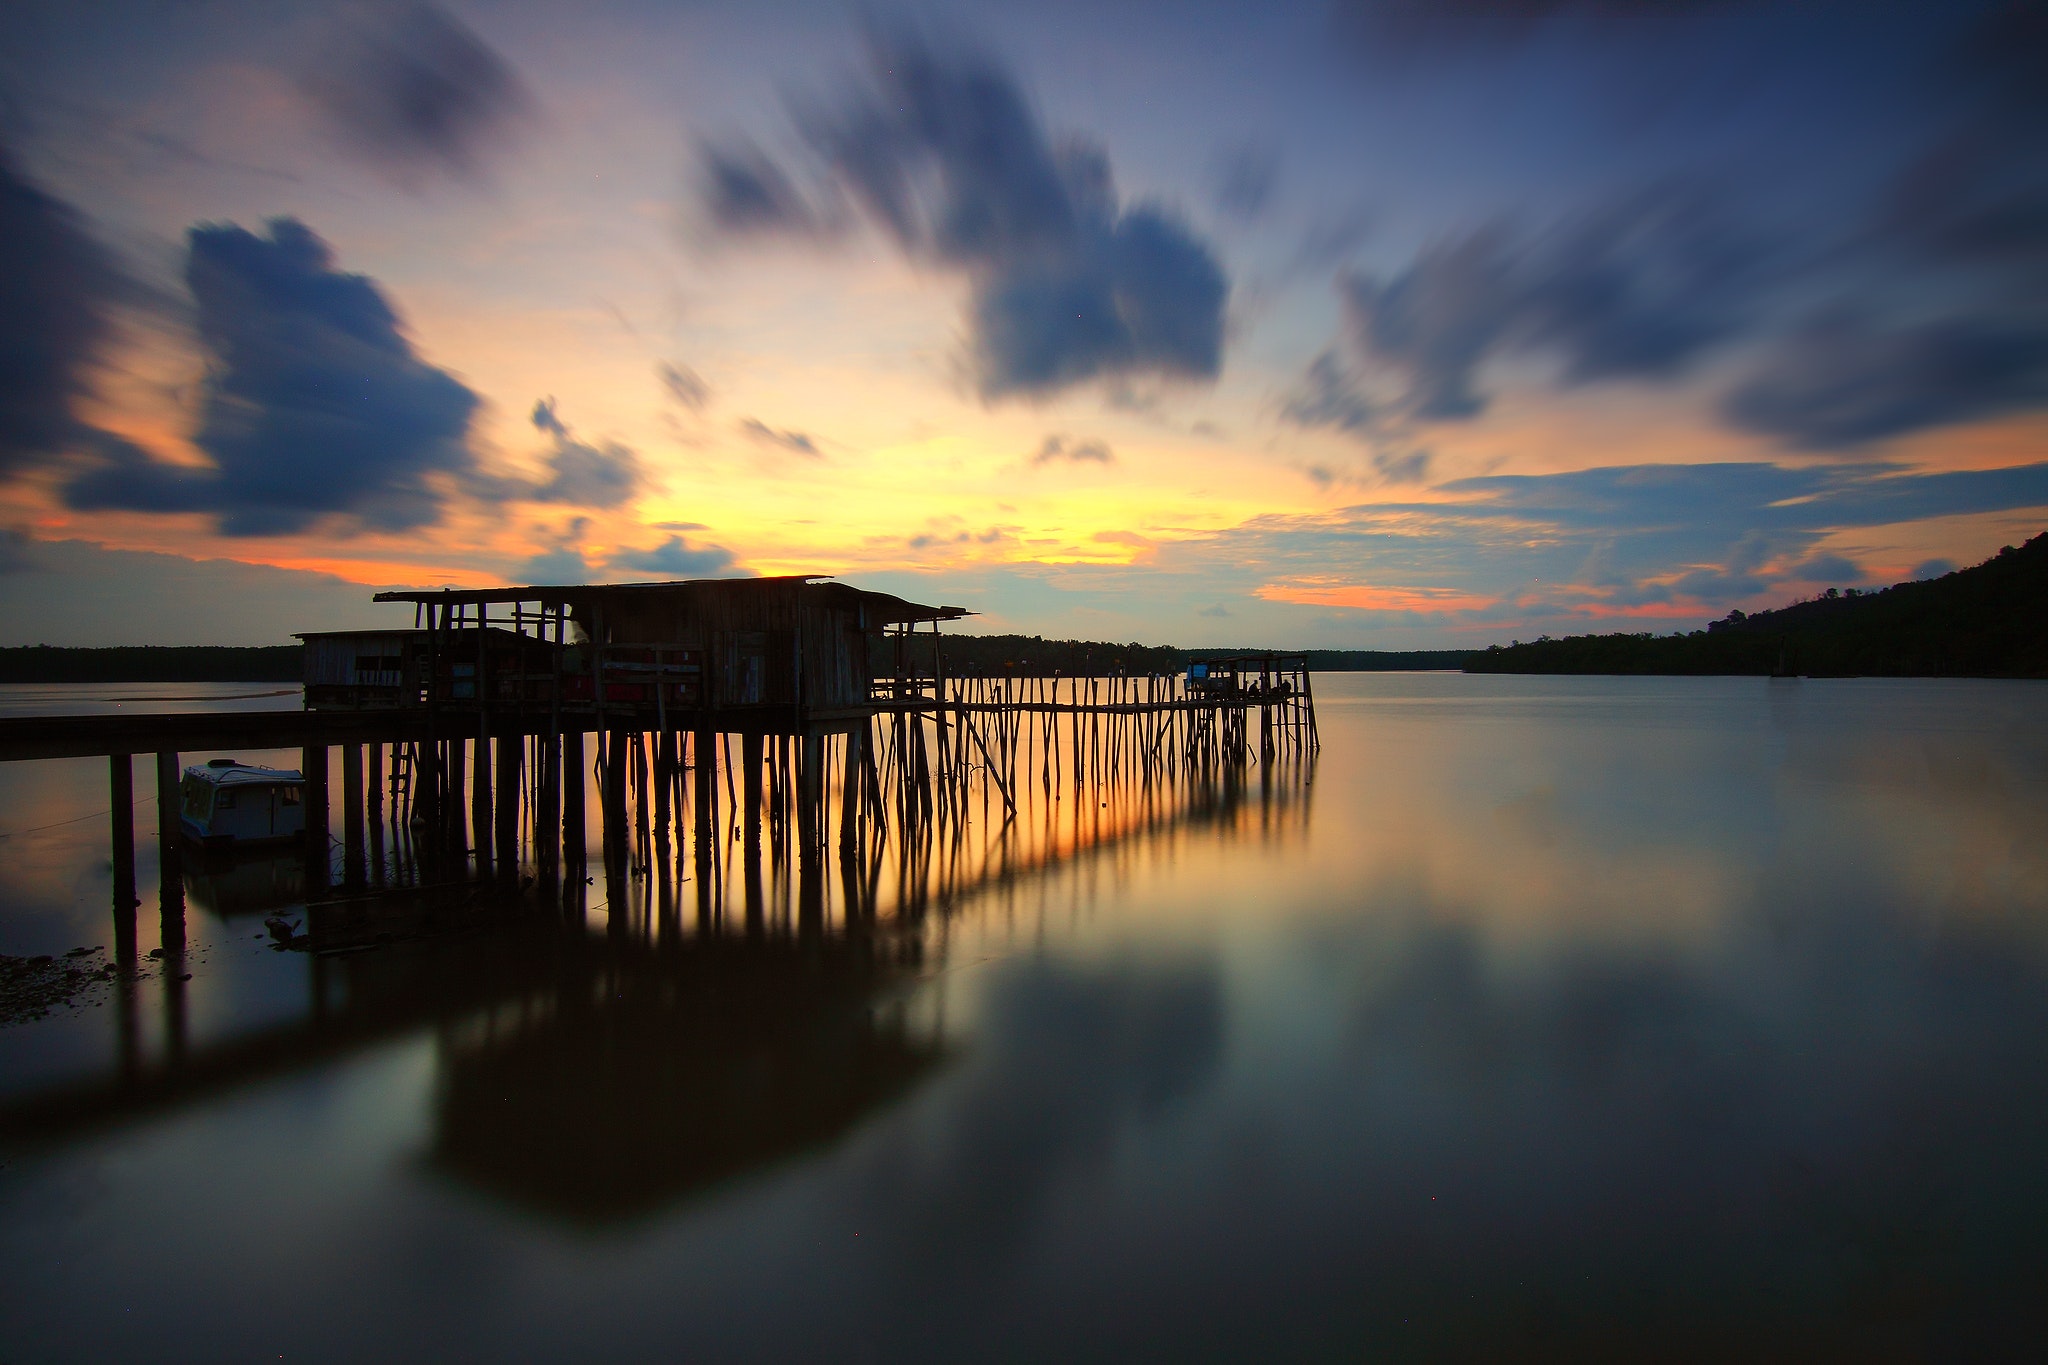
sky, water, pier, reflection, cloud, sunset, lake, morning, evening, horizon, reservoir, sunrise, dusk, sea, afterglow, dock, shore, calm, ocean, loch, dawn, atmosphere, sound, lake district, river, landscape, inlet, coast, architecture, sunlight, house, bay, meteorological phenomenon